Proto-Indo-Europeans

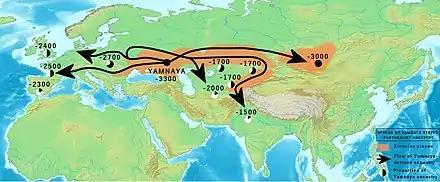
Bronze Age spread of Yamnaya Steppe pastoralist ancestry

A 2017 archaeogenetics study of Mycenaean and Minoan remains published in the journal "Nature" concluded that the Mycenaean Greeks were genetically closely related with the Minoans but unlike the Minoans also had a 13–18% genetic contribution from Bronze Age steppe populations.